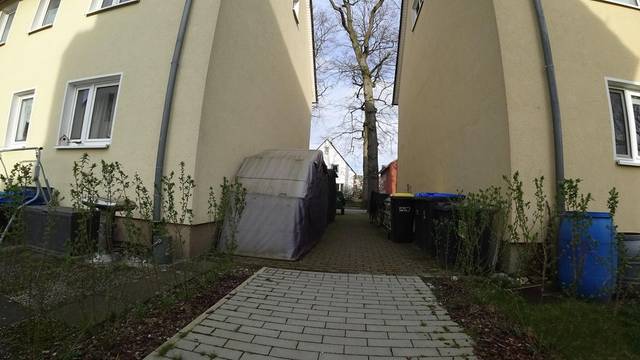
Region: Germany
Coordinates: 51.892, 8.378